Sherie Rene Scott

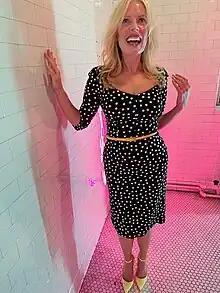
Scott performing at The Lesbian, Gay, Bisexual, & Transgender Community Center in NYC in 2023.

Other Broadway credits include Sally Simpson in "Tommy" (1993), Marty in "Grease" (1995–96), and Maureen in "Rent" (1997). She originated the role of Ursula in "The Little Mermaid" (2007) for which she received her second Outer Critics Circle Award nomination for Outstanding Featured Actress in a Musical. She starred as Pepa in the musical adaptation of "Women on the Verge of a Nervous Breakdown", on Broadway, which opened on November 4, 2010. For this role she was nominated for the Drama Desk Award for Outstanding Actress in a Musical.